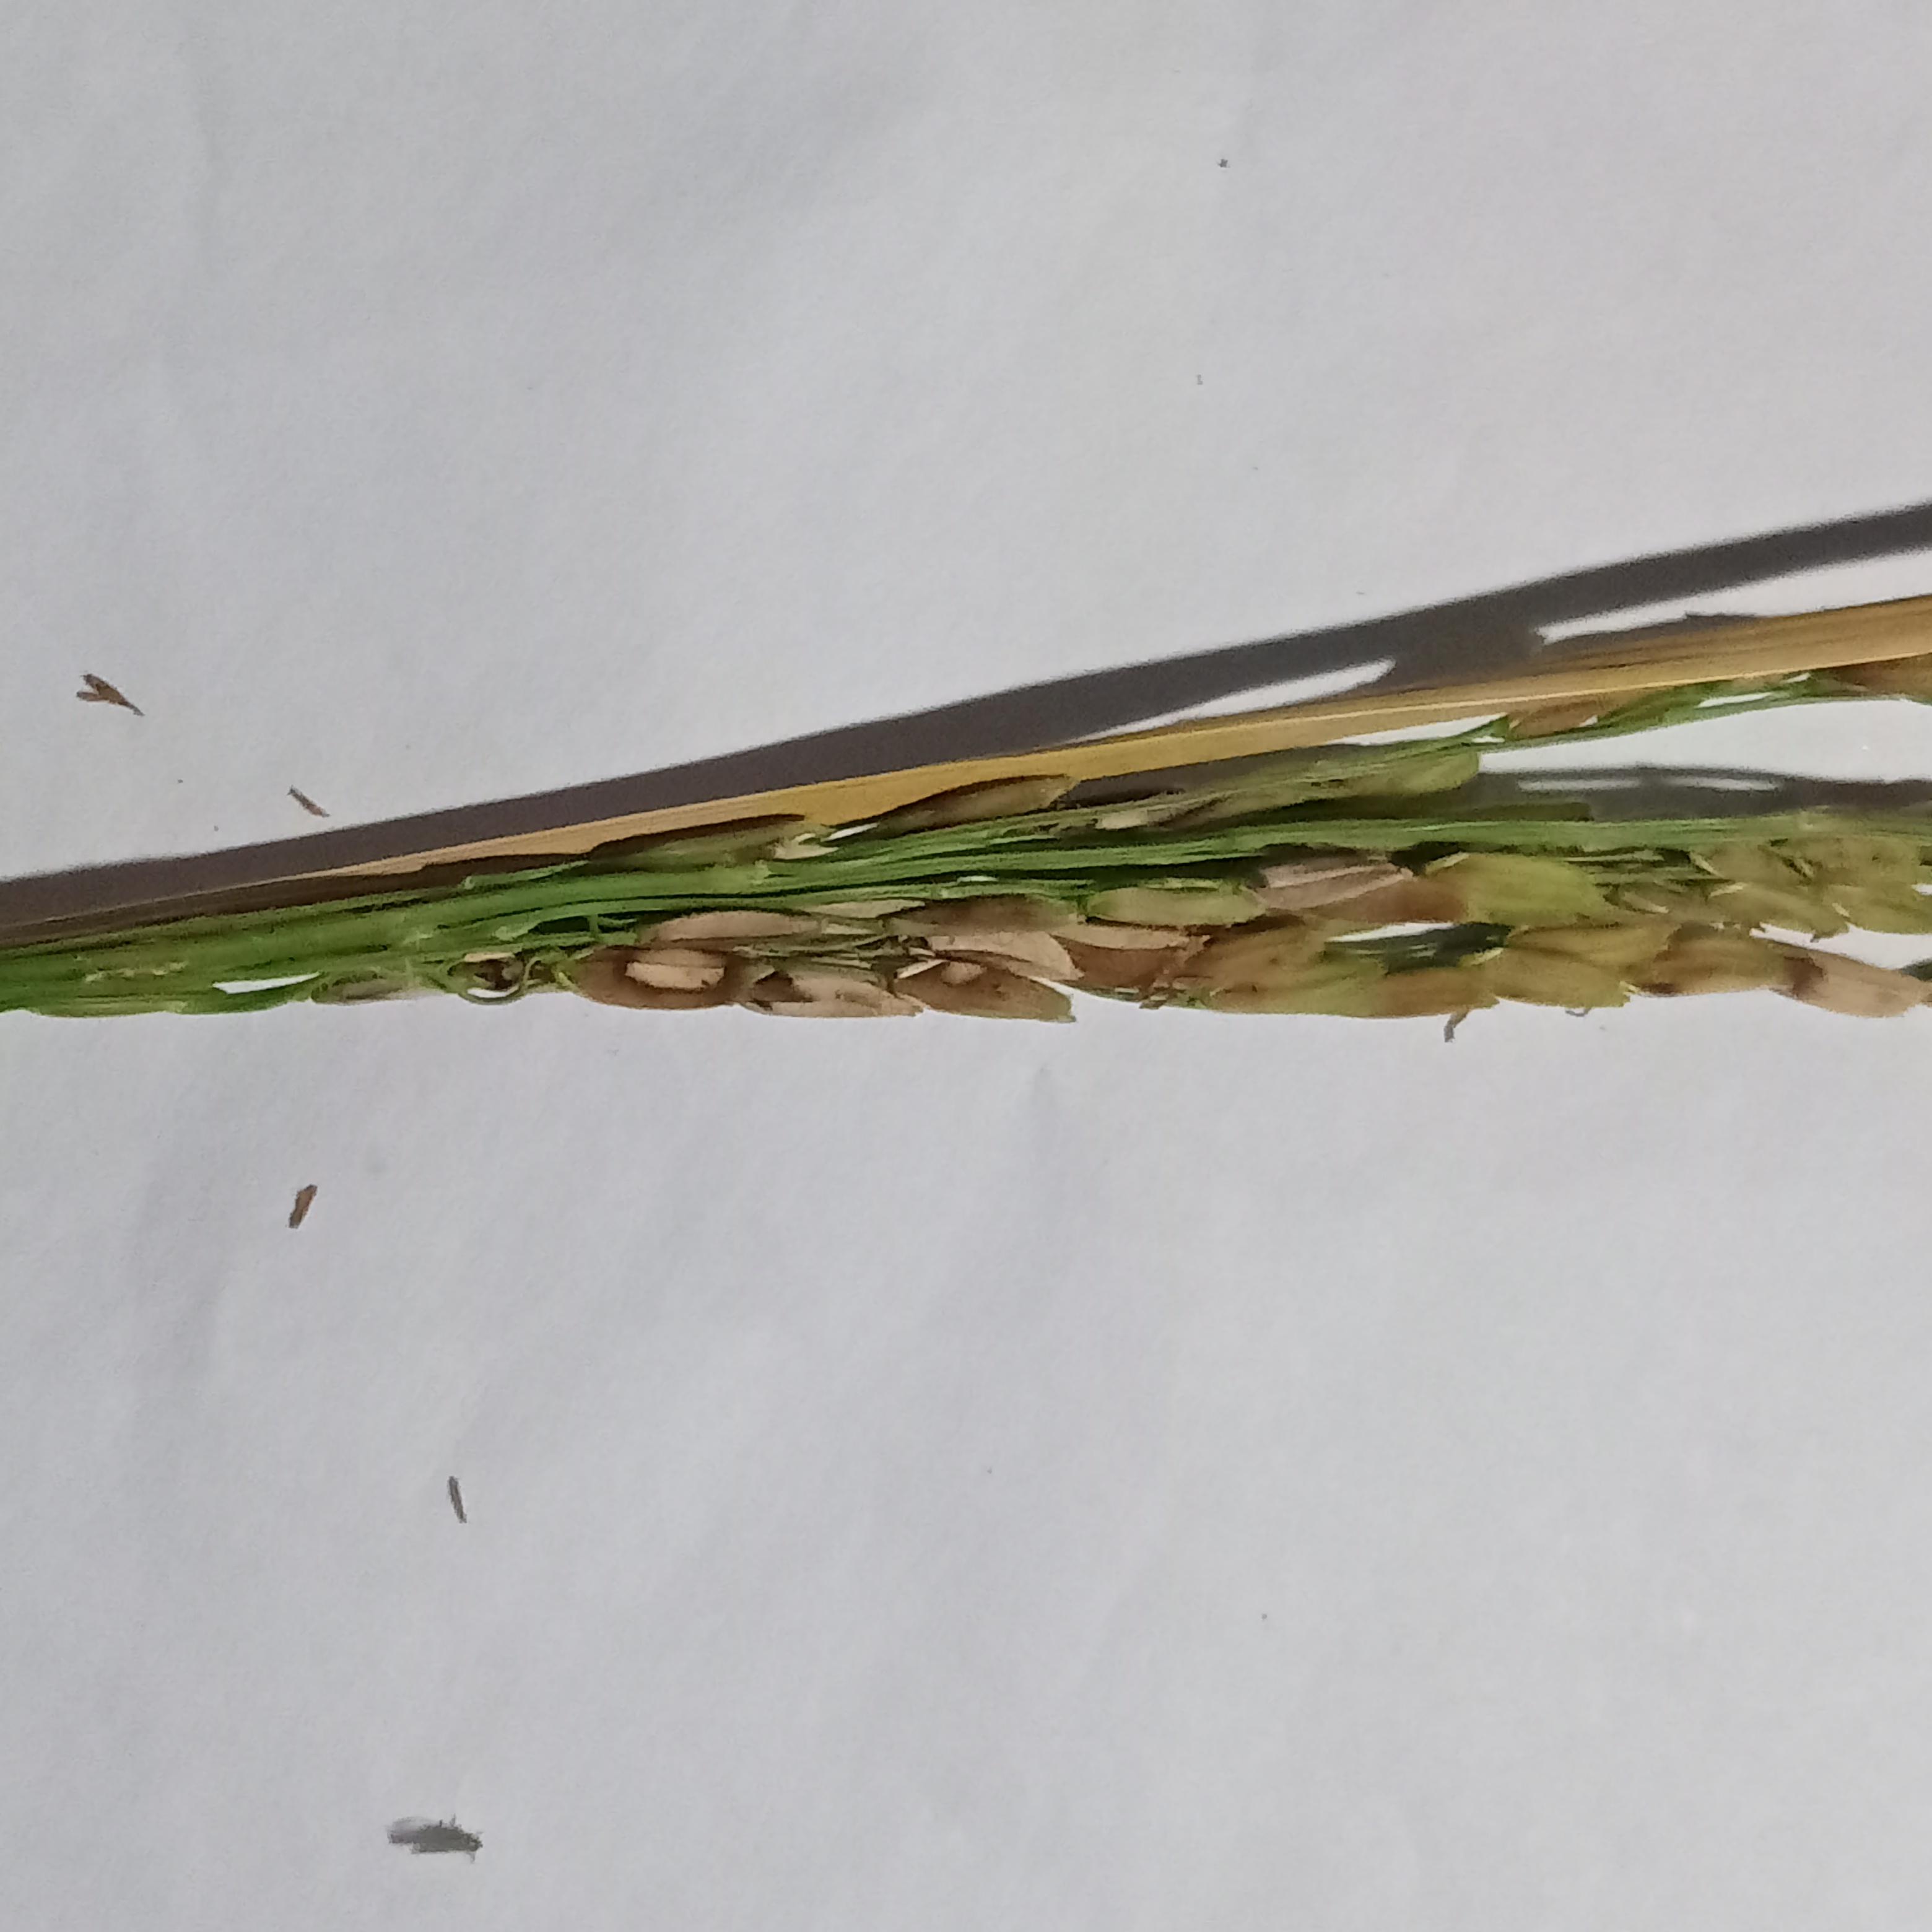
Label: Rice___Neck_Blast